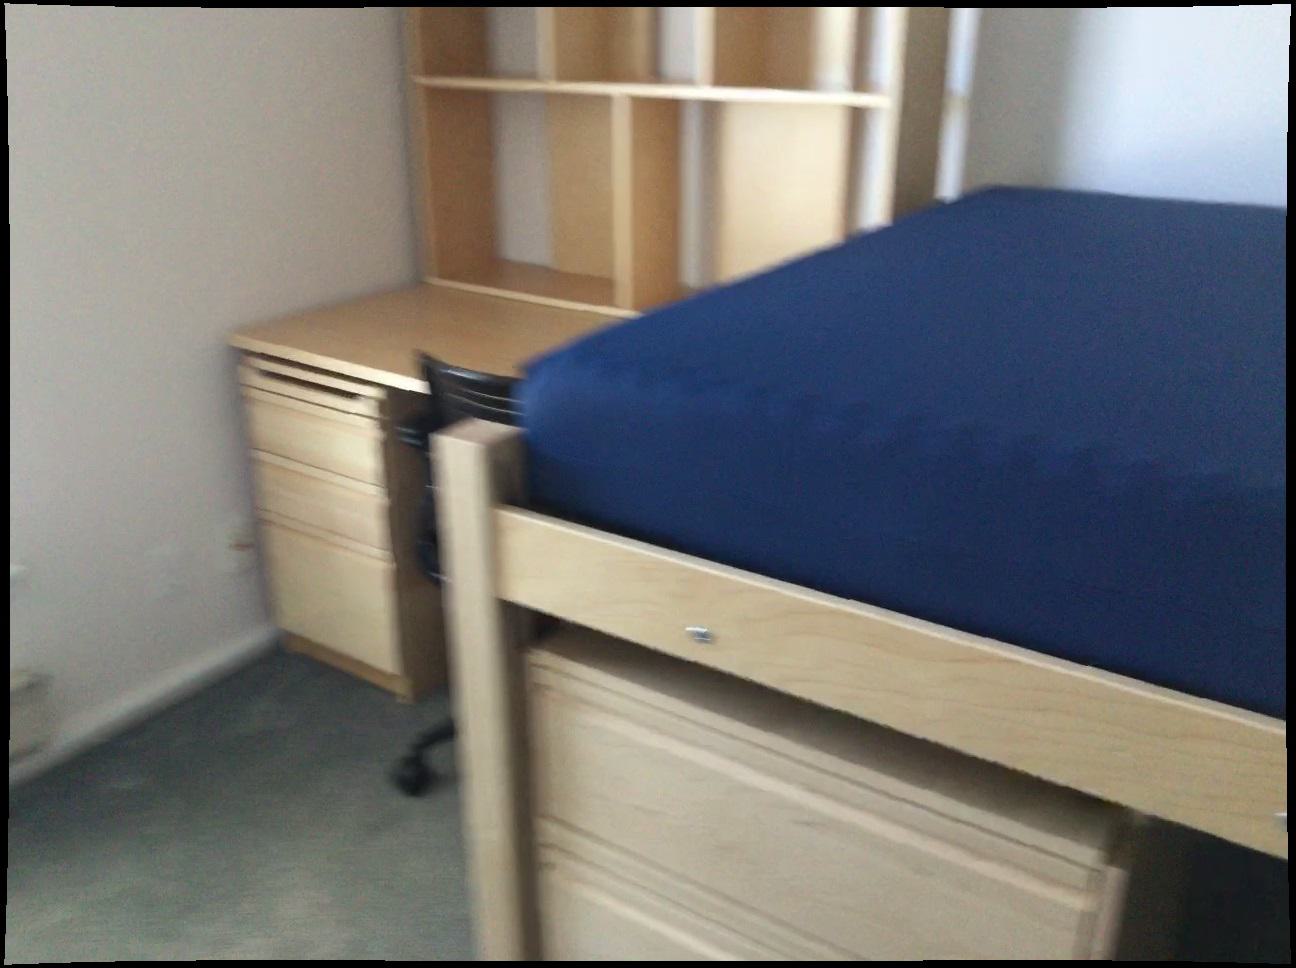
Question: In the image, there is the radiator. Pinpoint several points within the vacant space situated right of the radiator from the camera's perspective. Your final answer should be formatted as a list of tuples, i.e. [(x1, y1), ...], where each tuple contains the x and y coordinates of a point satisfying the conditions above. The coordinates should be between 0 and 1, indicating the normalized pixel locations of the points.
Answer: [(0.082, 0.925), (0.108, 0.947), (0.096, 0.870), (0.120, 0.890), (0.147, 0.911), (0.086, 0.806), (0.109, 0.822), (0.132, 0.840), (0.157, 0.858), (0.183, 0.878), (0.099, 0.764), (0.120, 0.780), (0.143, 0.795), (0.166, 0.812), (0.191, 0.830), (0.216, 0.848), (0.130, 0.741), (0.152, 0.755), (0.174, 0.771), (0.198, 0.786), (0.222, 0.802), (0.248, 0.819), (0.160, 0.719), (0.181, 0.732), (0.204, 0.747), (0.228, 0.761), (0.252, 0.776), (0.188, 0.698), (0.210, 0.711), (0.232, 0.724), (0.255, 0.738)]